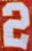
Number: 2